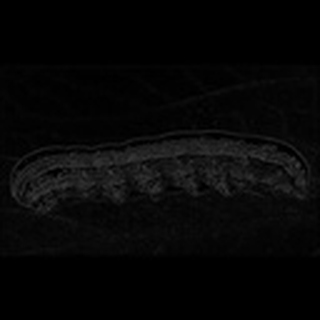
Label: cotton_army_worm